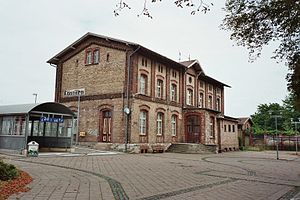
Könnern
Banegården i Könnern
Könnern, er en lille by i Salzlandkreis i den tyske delstat Sachsen-Anhalt.